Reptile

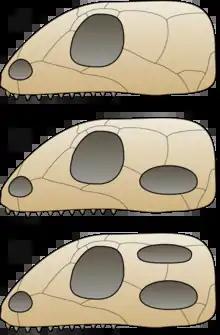
A = Anapsid, B = Synapsid, C = Diapsid

It was traditionally assumed that the first reptiles retained an anapsid skull inherited from their ancestors. This type of skull has a skull roof with only holes for the nostrils, eyes and a pineal eye. The discoveries of synapsid-like openings (see below) in the skull roof of the skulls of several members of Parareptilia (the clade containing most of the amniotes traditionally referred to as "anapsids"), including lanthanosuchoids, millerettids, bolosaurids, some nycteroleterids, some procolophonoids and at least some mesosaurs made it more ambiguous and it is currently uncertain whether the ancestral amniote had an anapsid-like or synapsid-like skull. These animals are traditionally referred to as "anapsids", and form a paraphyletic basic stock from which other groups evolved. Very shortly after the first amniotes appeared, a lineage called Synapsida split off; this group was characterized by a temporal opening in the skull behind each eye giving room for the jaw muscle to move. These are the "mammal-like amniotes", or stem-mammals, that later gave rise to the true mammals. Soon after, another group evolved a similar trait, this time with a double opening behind each eye, earning them the name Diapsida ("two arches"). The function of the holes in these groups was to lighten the skull and give room for the jaw muscles to move, allowing for a more powerful bite.